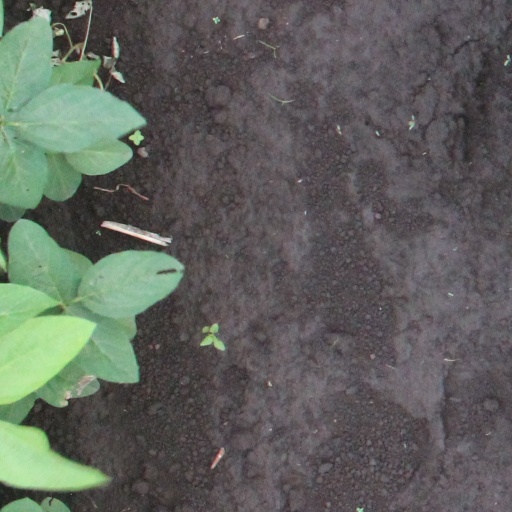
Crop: soybean